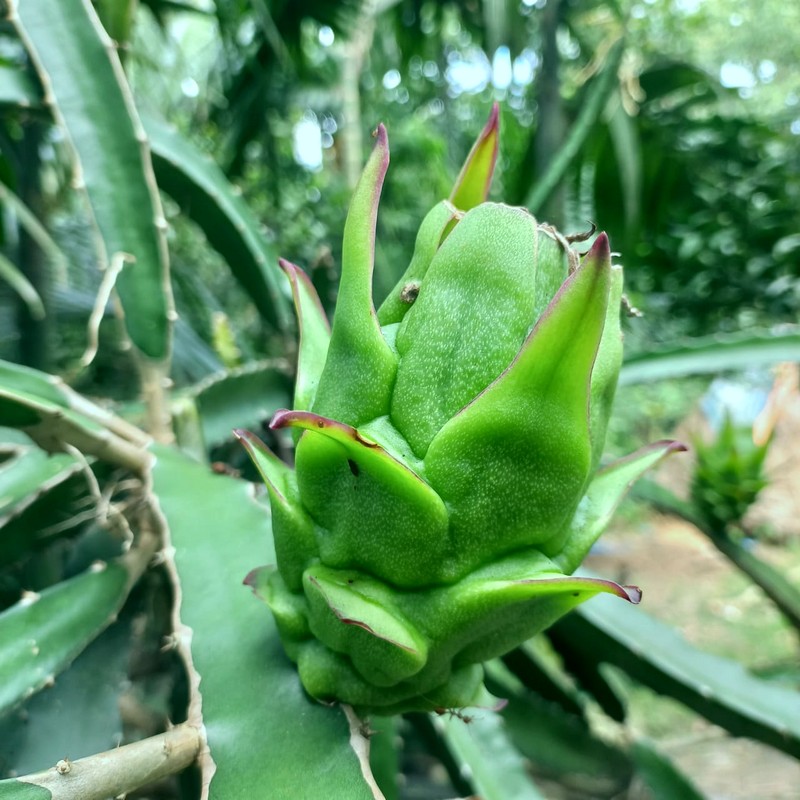
Label: Immature Dragon Fruit